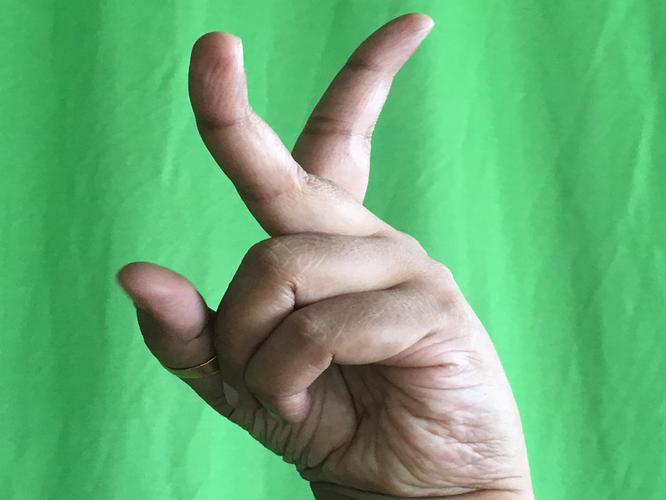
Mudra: Katrimukha
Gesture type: single_hand